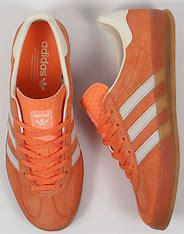
Brand: Adidas
Model: Gazelle Indoor